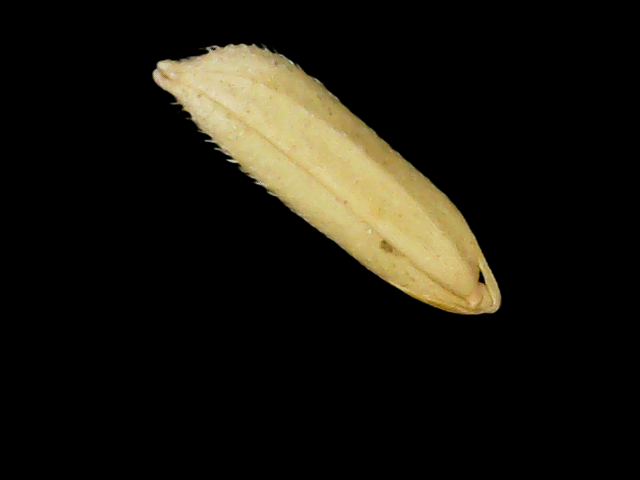
Rice variety: Binadhan26